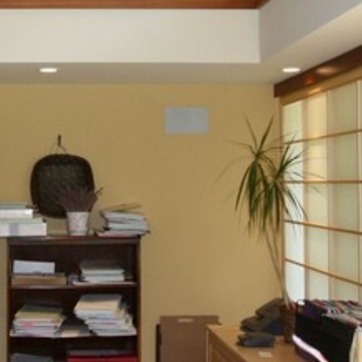
Material: painted